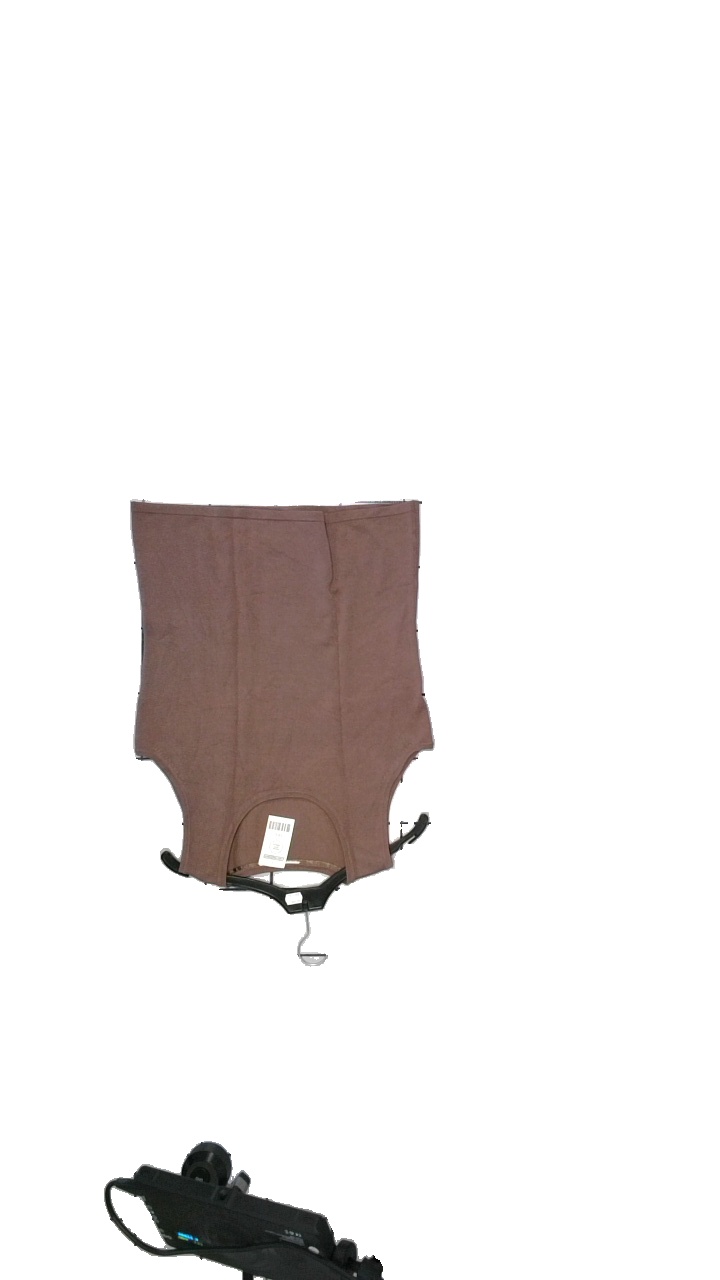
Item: Tank Top (Ladies)
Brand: Missing
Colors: Brown
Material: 82% Viskos, 18% Nylon
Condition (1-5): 3
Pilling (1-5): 3
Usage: Reuse
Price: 50-100